Ikrandraco

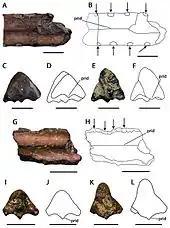
"Lonchodraco(?) microdon" holotype and holotype of "Ornithocheirus oweni", both now assigned to "I. machaerorhynchus"

The cladogram below is a topology recovered by Pêgas "et al." (2019). In the analyses, they recovered "Ikrandraco" as a member of the family Lonchodraconidae, and the sister taxon of "Lonchodraco".